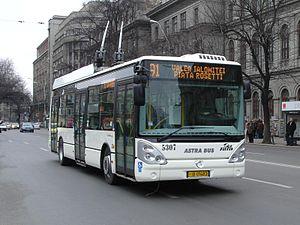
Astra Bus est une société roumaine de carrosserie industrielle et d'assemblage d'autobus et trolleybus. Elle est implantée à Arad ville située à l'ouest de la Roumanie. La société a été créée en 1996 à la suite de la privatisation de la société d'État « Astra Vagoane Arad », complexe industriel spécialisé dans la construction de matériel ferroviaire.